HMS Unbroken

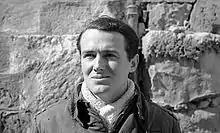
Lieutenant Alastair C G Mars, DSO, RN, commanding officer of HMS "Unbroken"

During her time in the Mediterranean, she sank the Italian merchants "Edda" and "Bologna" (the former French "Monaco"), the Italian pilot vessel F 20 / "Enrica", and the Italian auxiliary minesweeper No. 17/"Milano". She also damaged the Italian sailing vessel "Vale Formoso II", the German (former Norwegian) tanker "Regina", and most significantly, the Italian heavy cruiser "Bolzano" and the Italian light cruiser "Muzio Attendolo" during Operation Pedestal. "Bolzano" was hit in her oil tanks and set ablaze; she had to be beached at Panarea island; the "Attendolo" lost sixty feet of bow. "Bolzano" was out of action for the rest of the war.